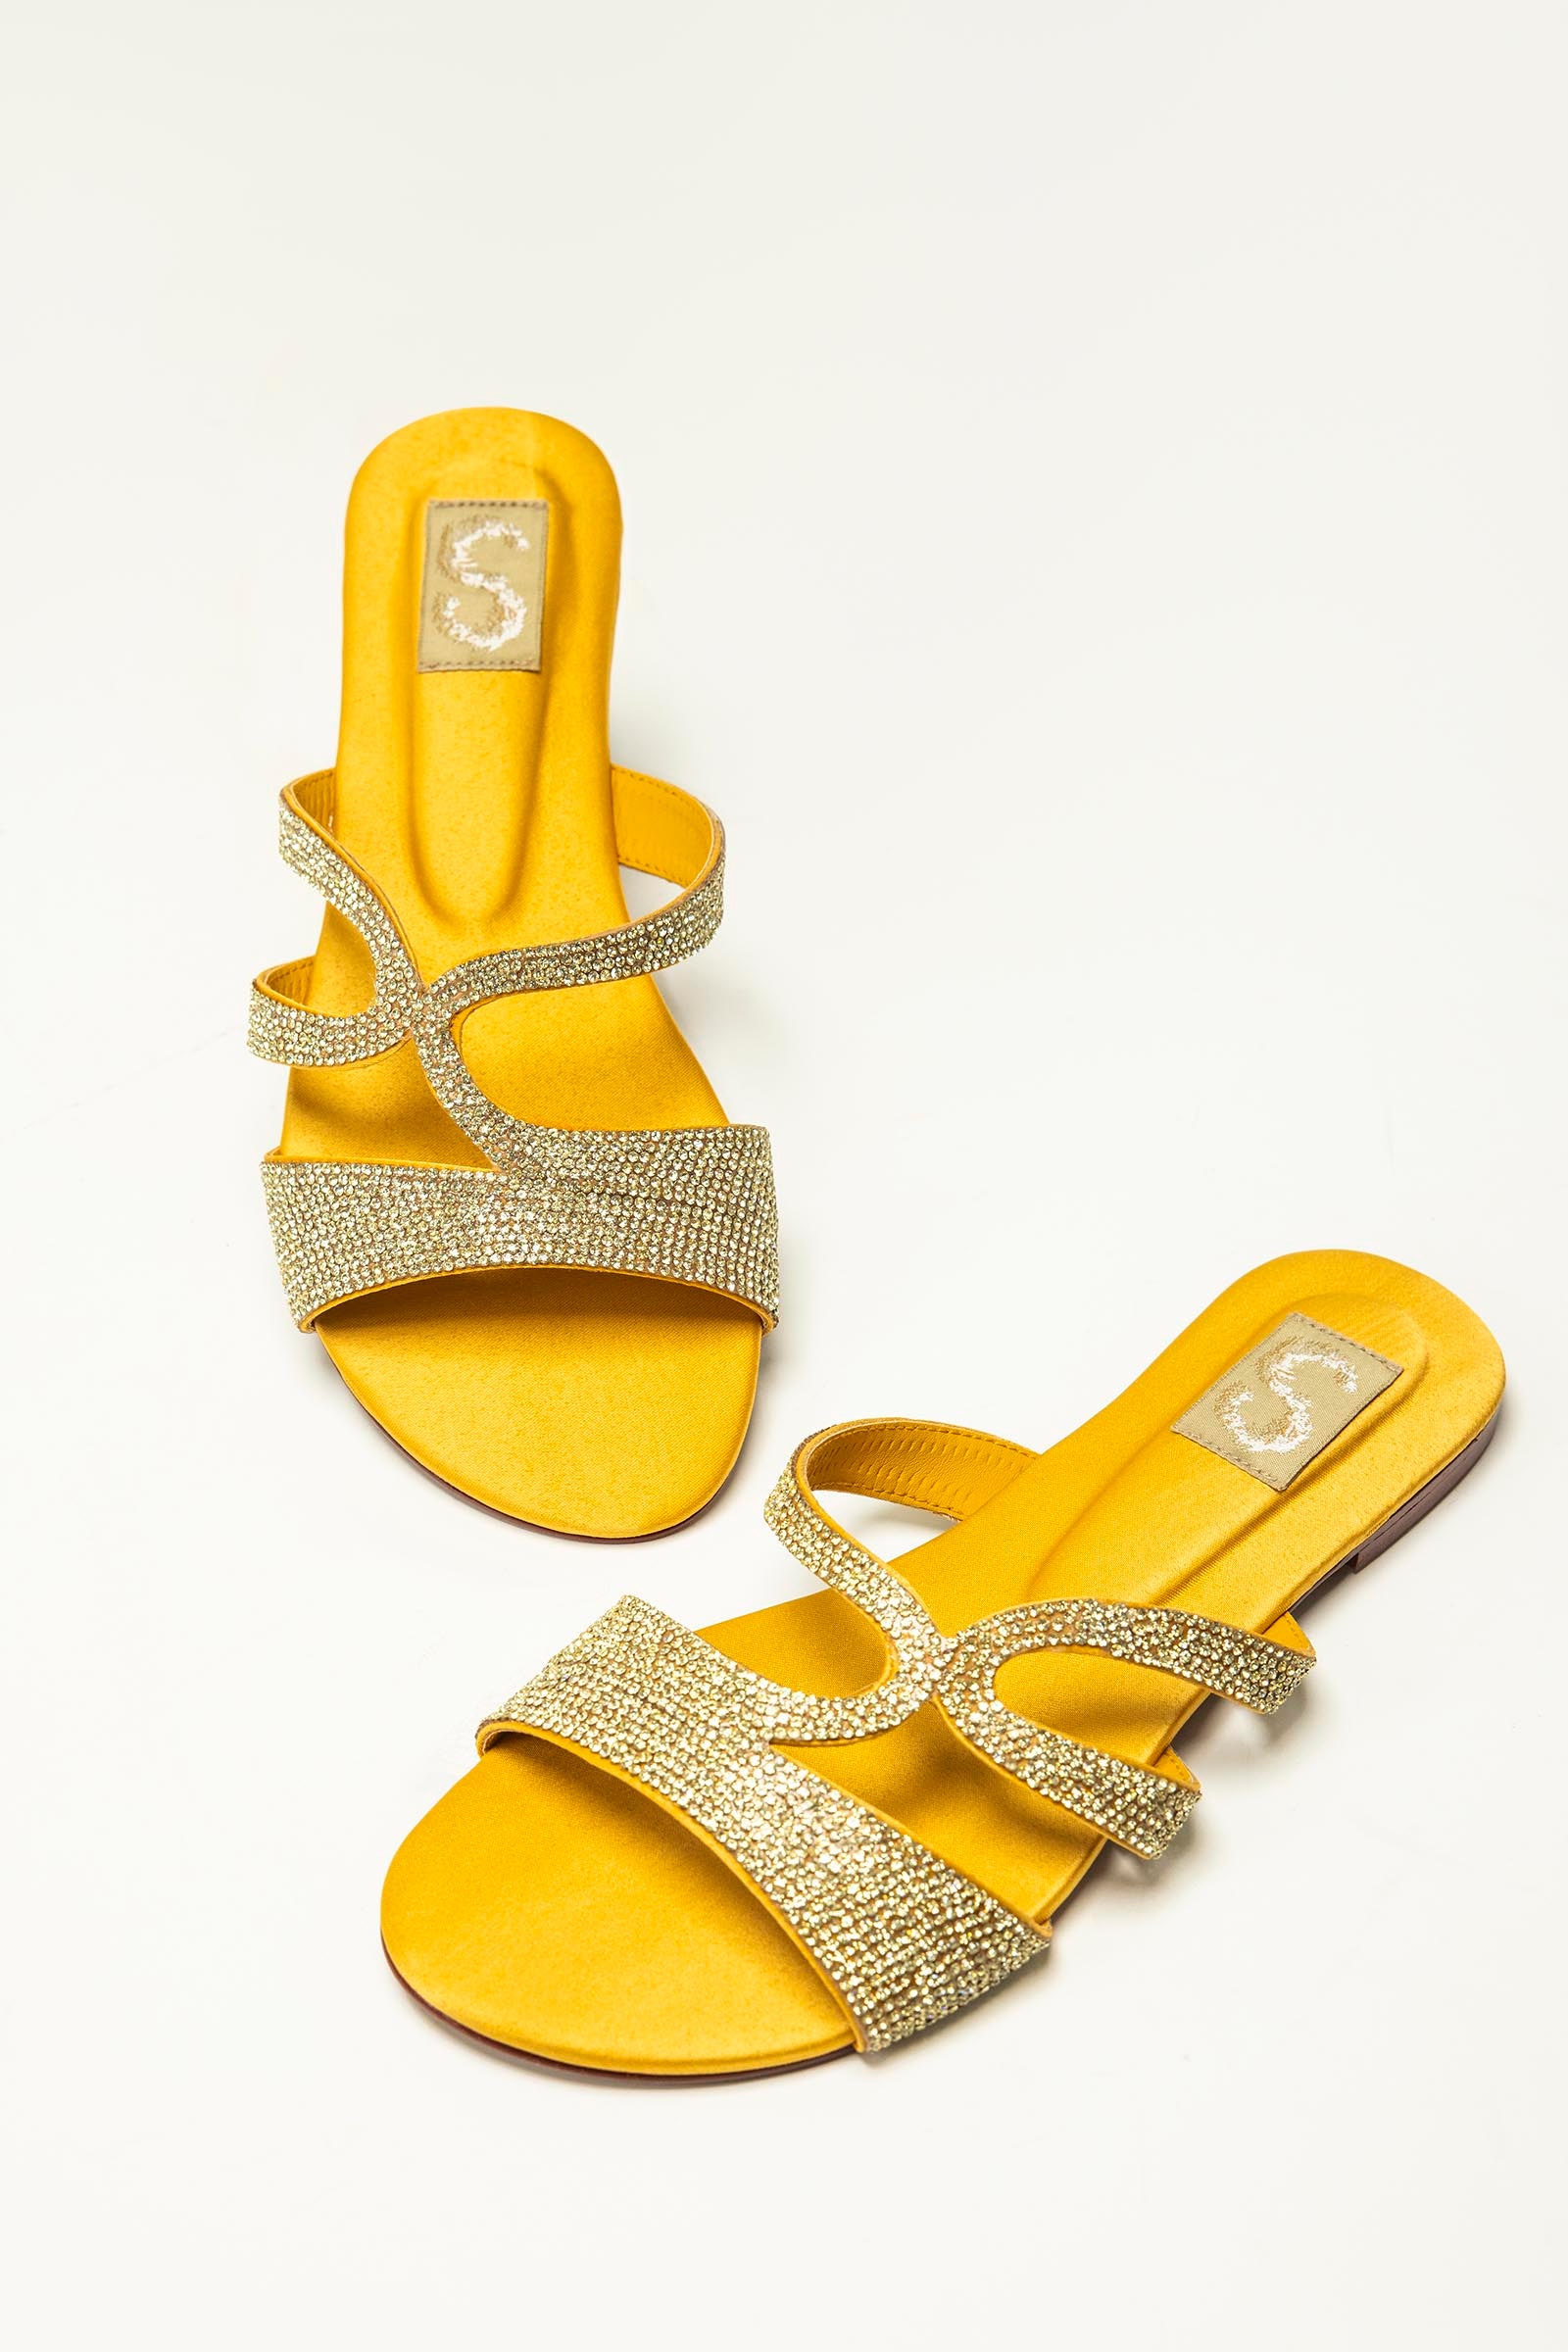
gold metallic sandal